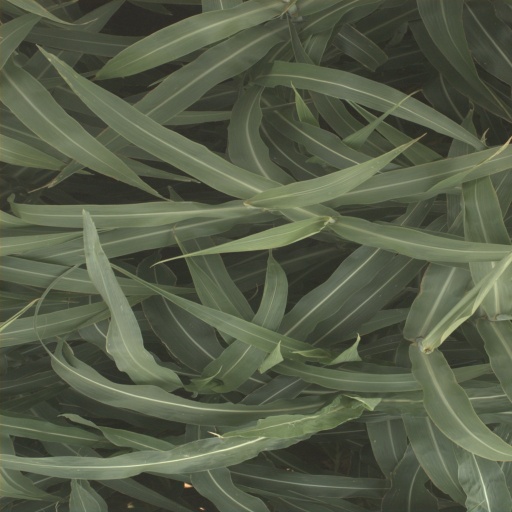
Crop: sorghum